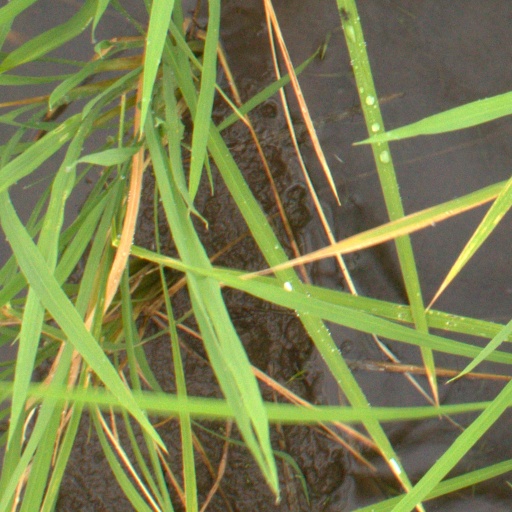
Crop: rice